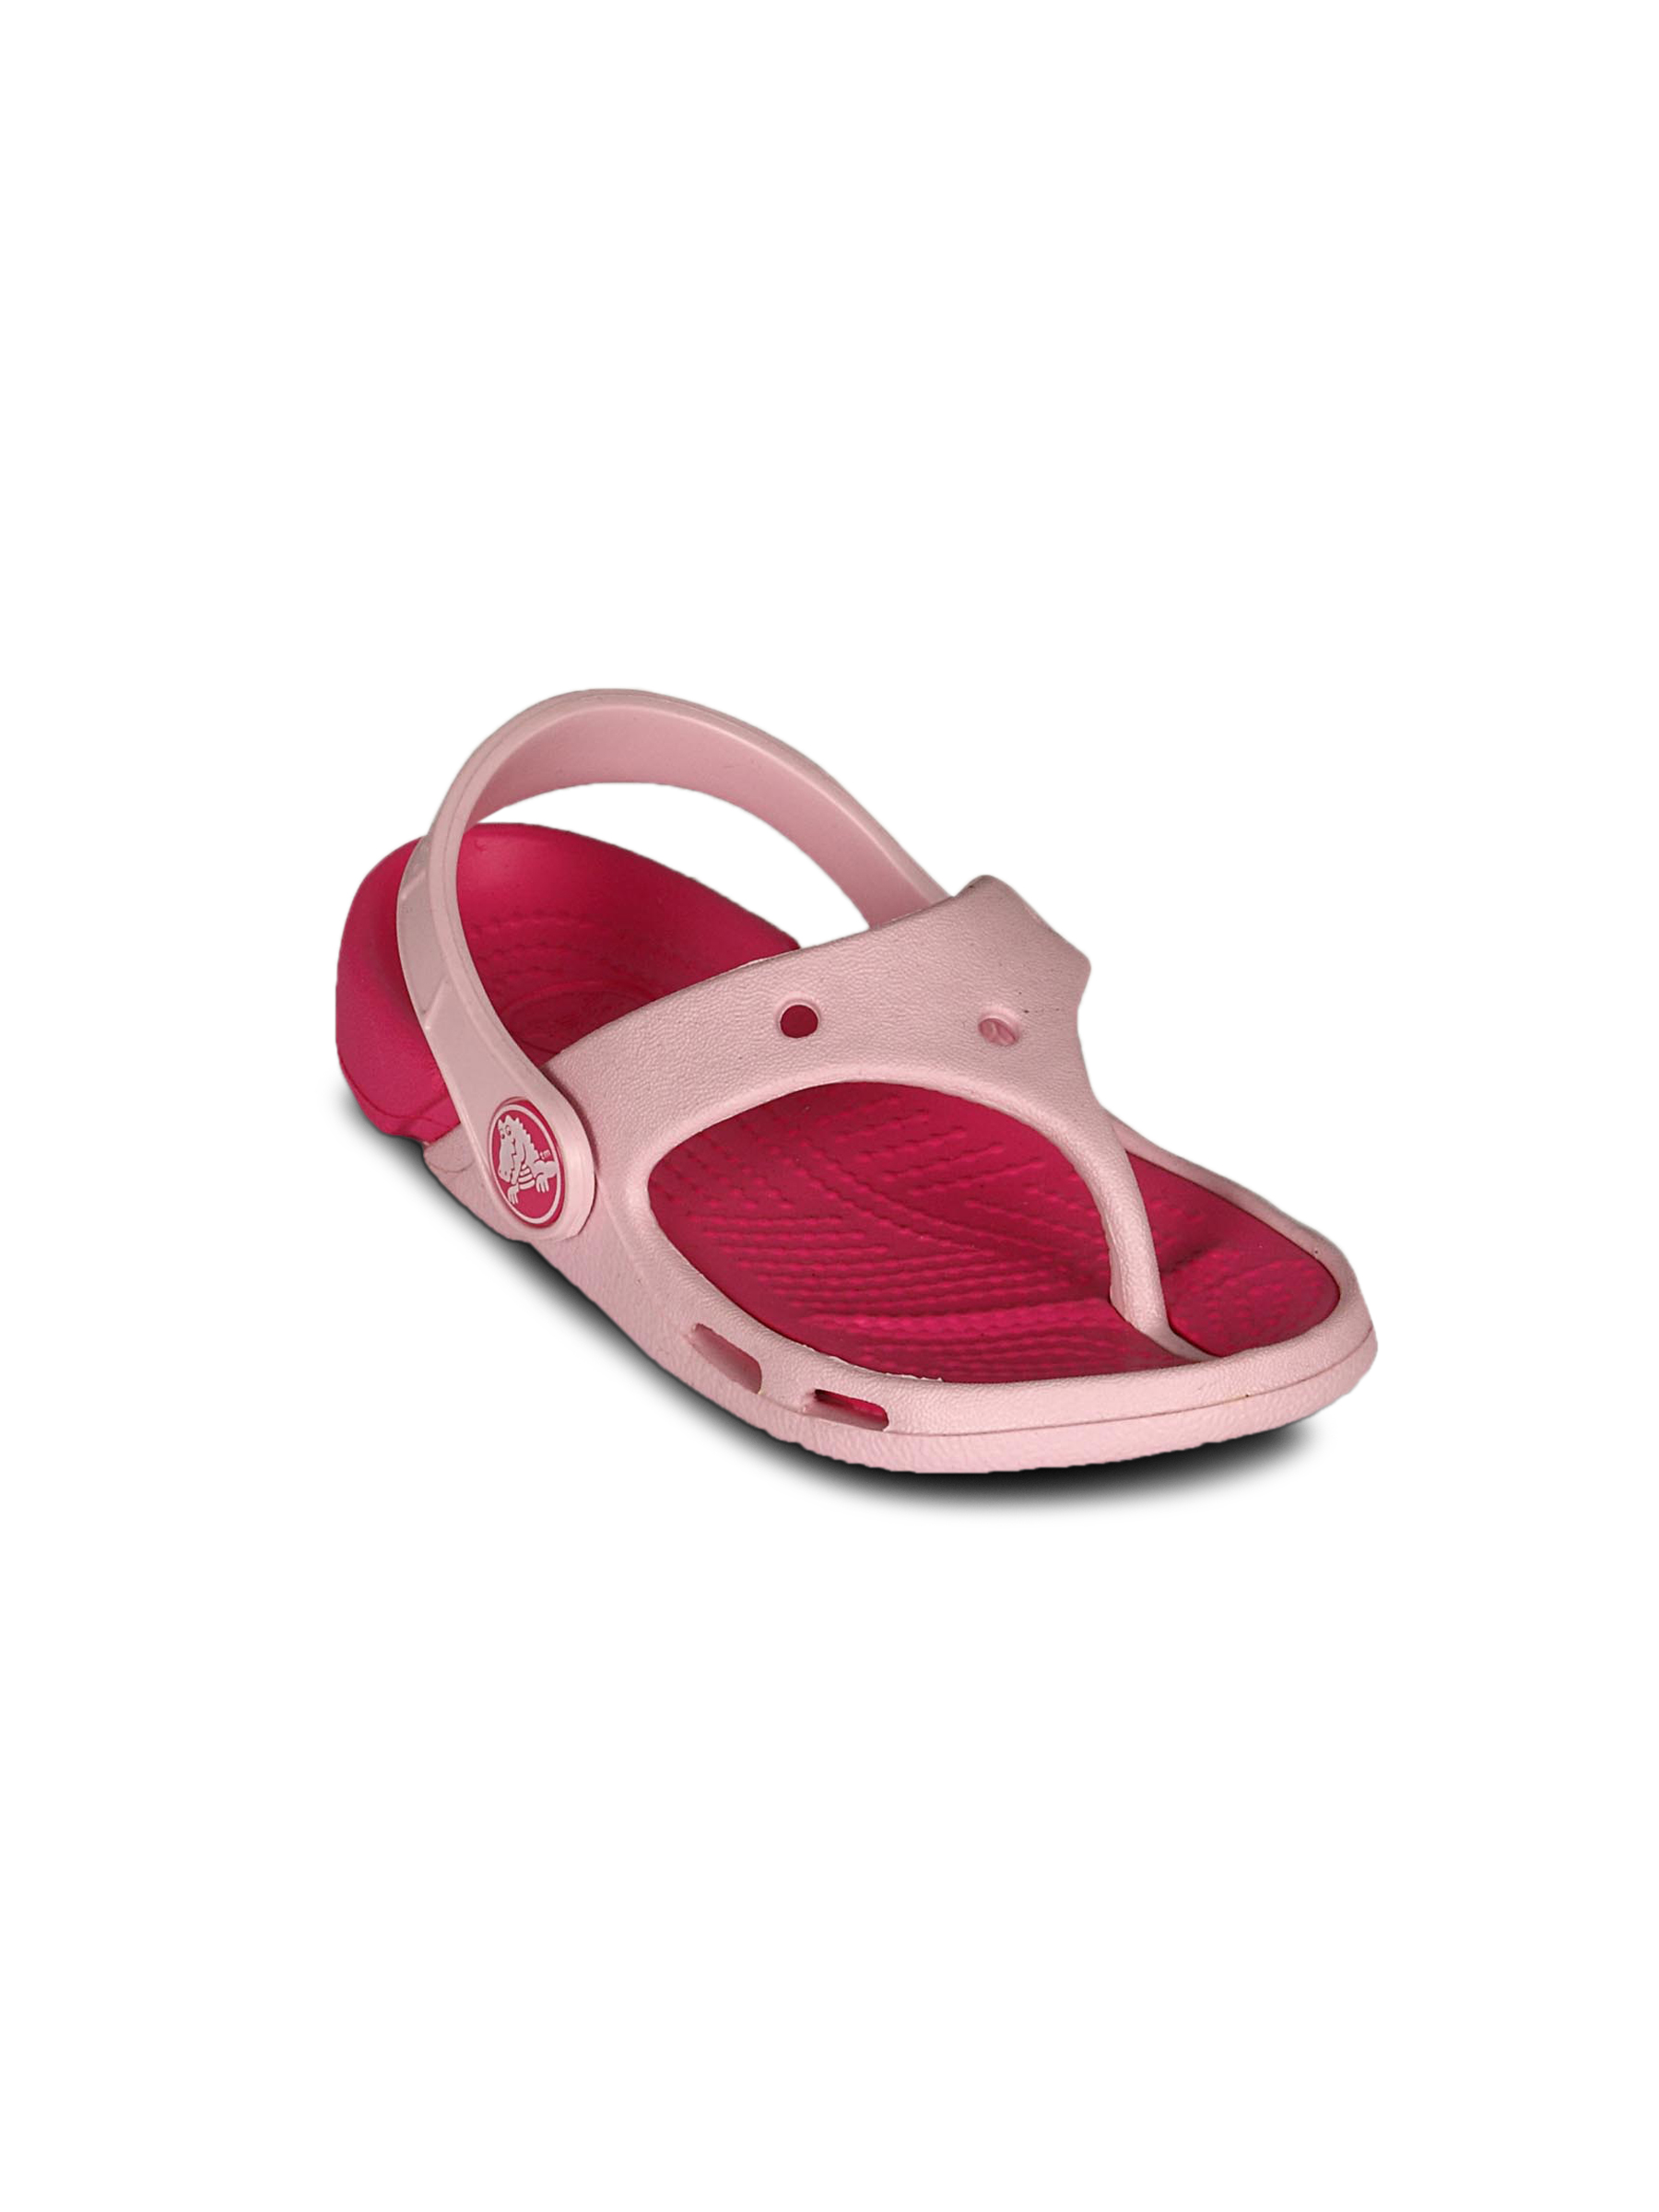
Crocs Kid's Electro Flip Bubblegum Fuchsia Pink Kidswear
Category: Footwear / Sandal / Sandals
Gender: Unisex
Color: Pink
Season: Summer 2011
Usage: Casual